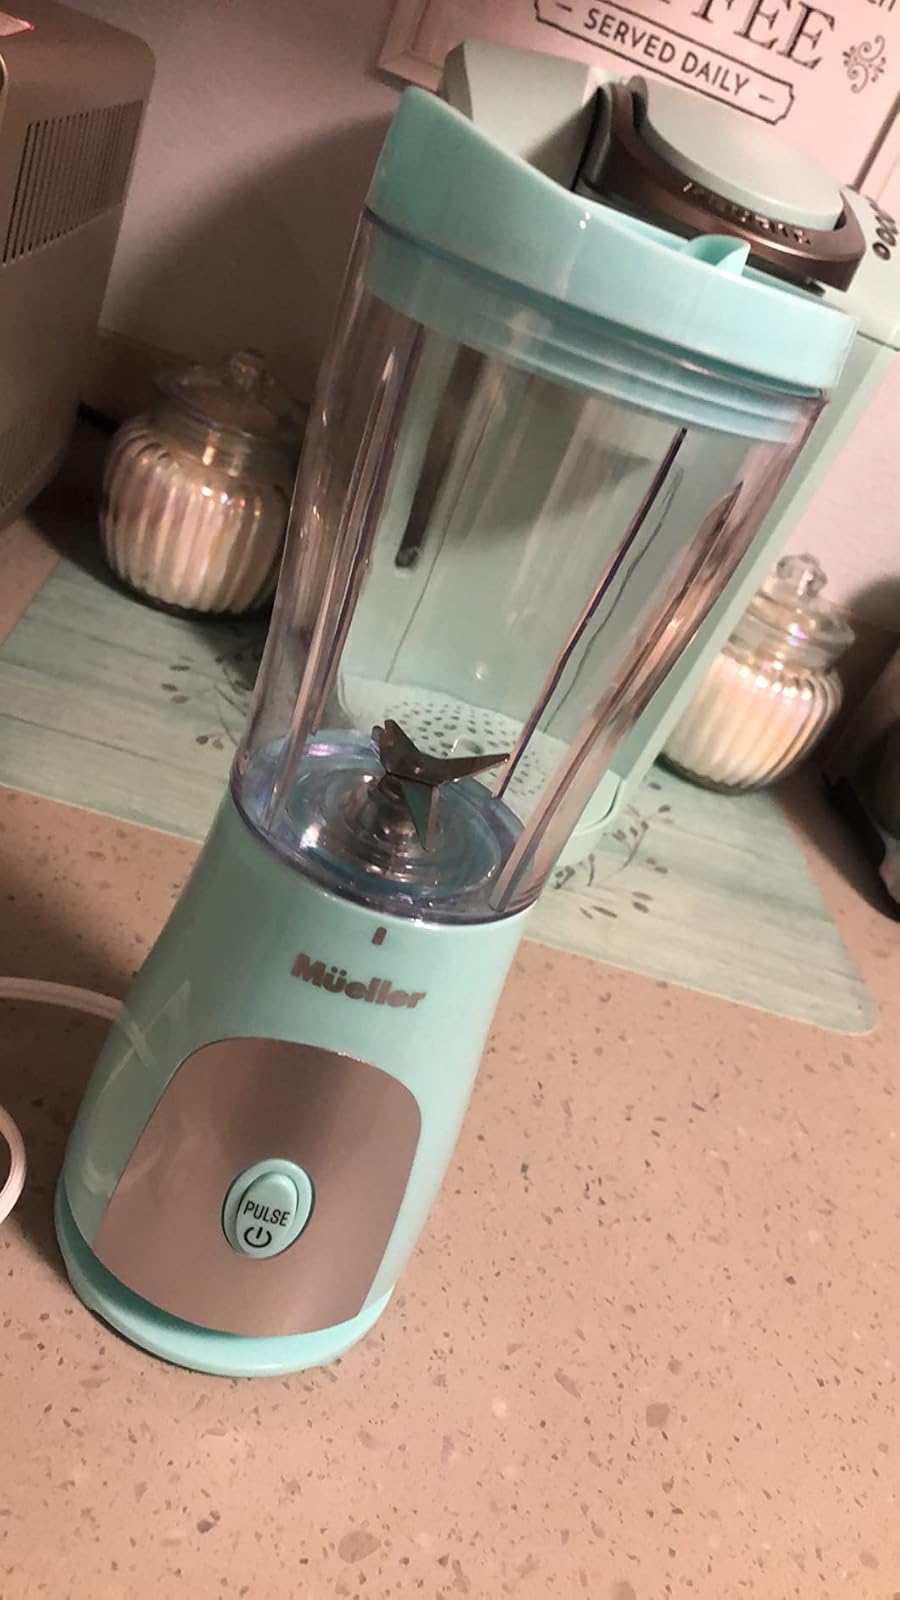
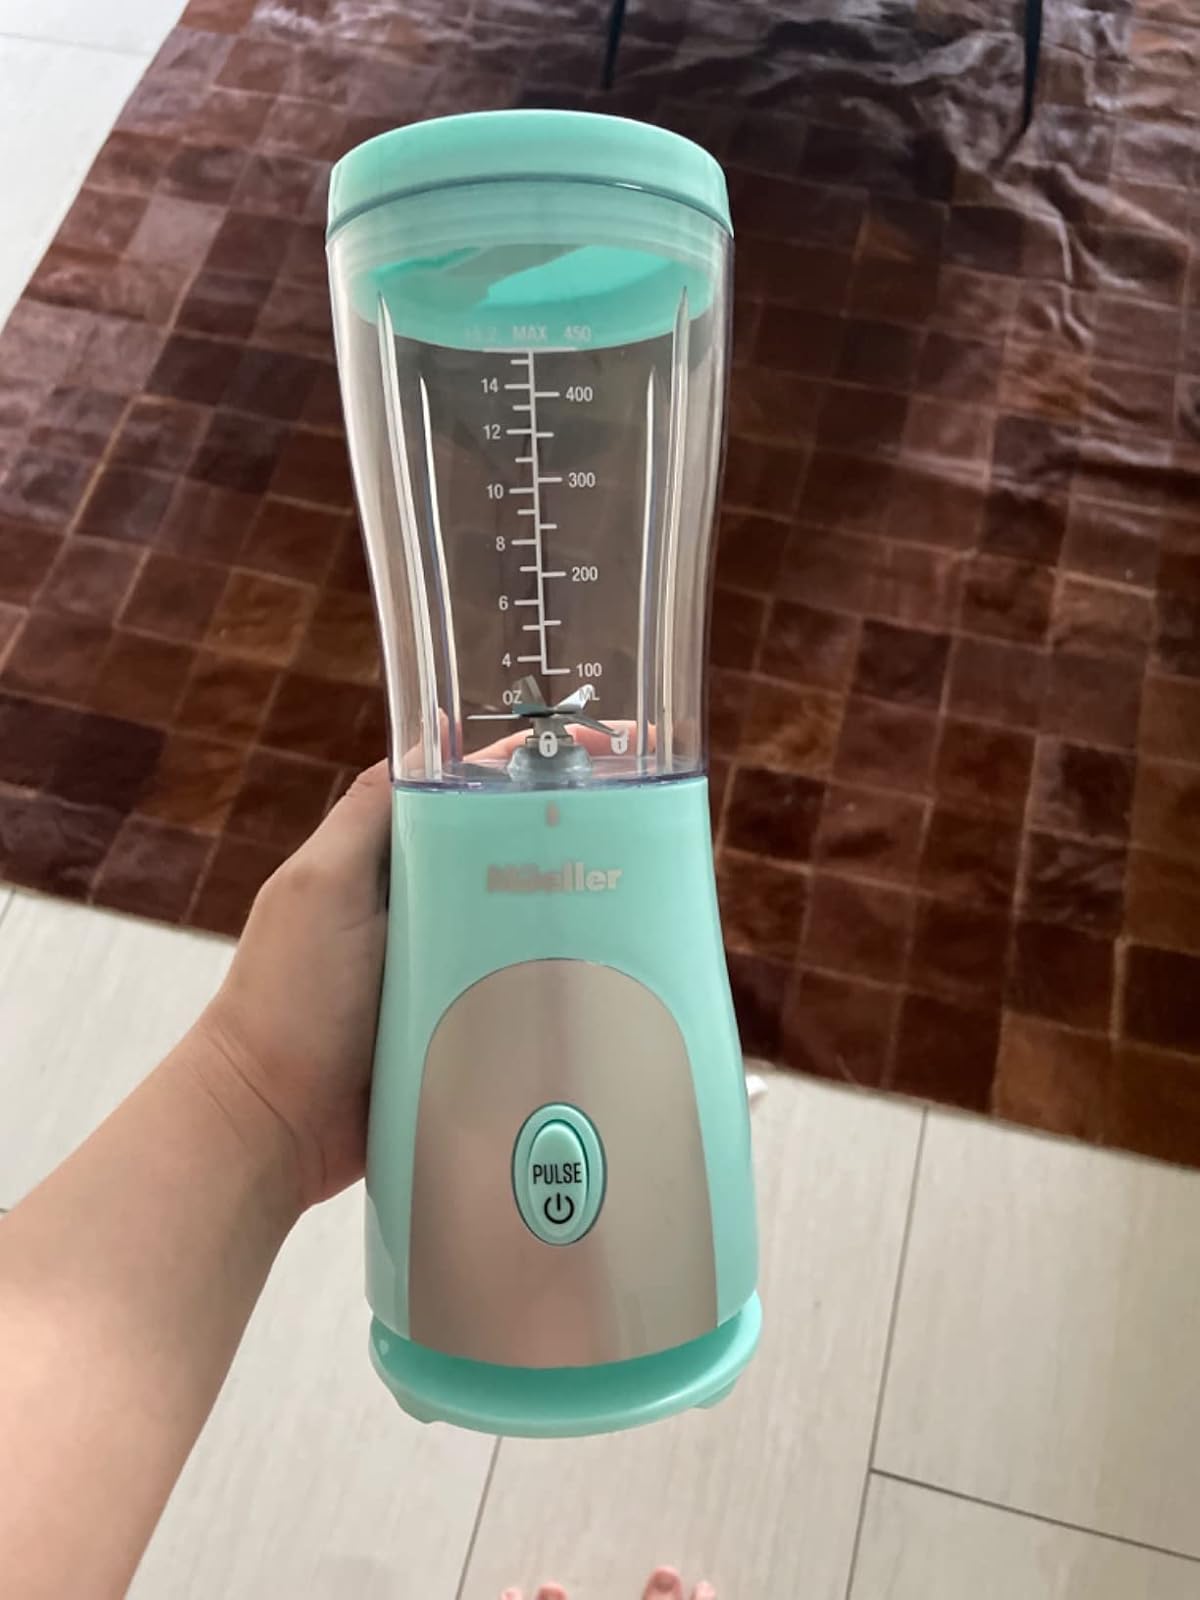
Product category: items_blender
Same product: yes